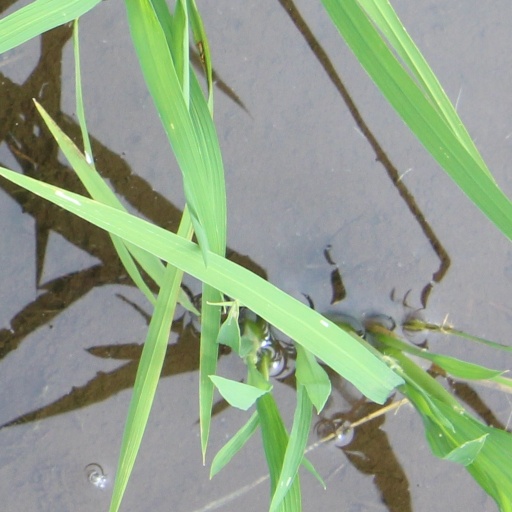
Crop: rice